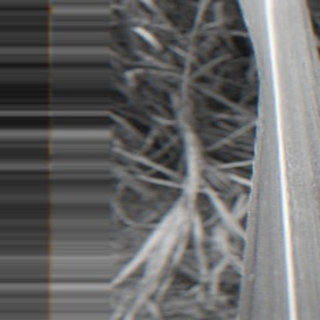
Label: sugarcane_bacterial_blight